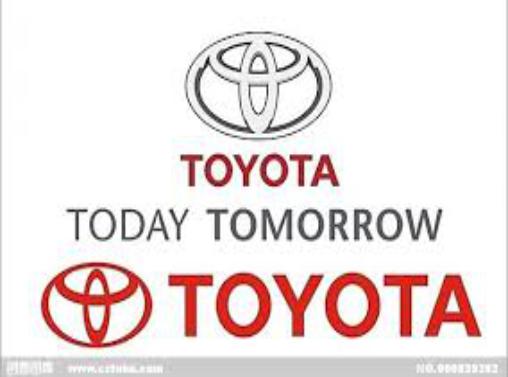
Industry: Transportation